Prince Ferdinand Philippe, Duke of Orléans

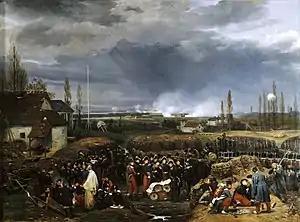
"The Siege of Antwerp" by Horace Vernet. Orléans is shown with his brother Nemours and Marshal Gérard preparing for the Assault on the Dutch-held citadel of Antwerp

Born in Palermo in September 1810, during his parents' exile, he was given the title Duke of Chartres (and was called "Chartres" within the family circle). He was baptised "Ferdinand Philippe Louis Charles Henri Joseph" and known as Ferdinand Philippe in honour of his grandfathers, Ferdinand I of the Two Sicilies and Philippe Égalité. Despite having been born in exile, he held the rank of prince of the blood and was styled "Serene Highness". As the eldest son, he was the heir to the title of Duke of Orléans, head of the House of Orléans (a cadet branch of the Bourbons of France descended from the only brother of Louis XIV).